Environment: real
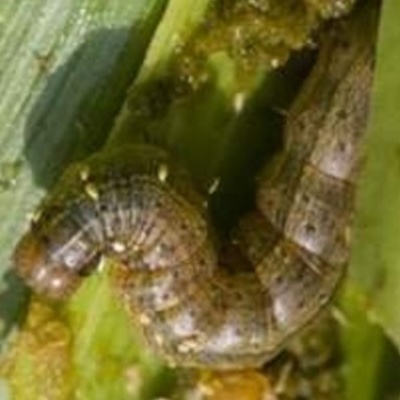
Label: fall_armyworm